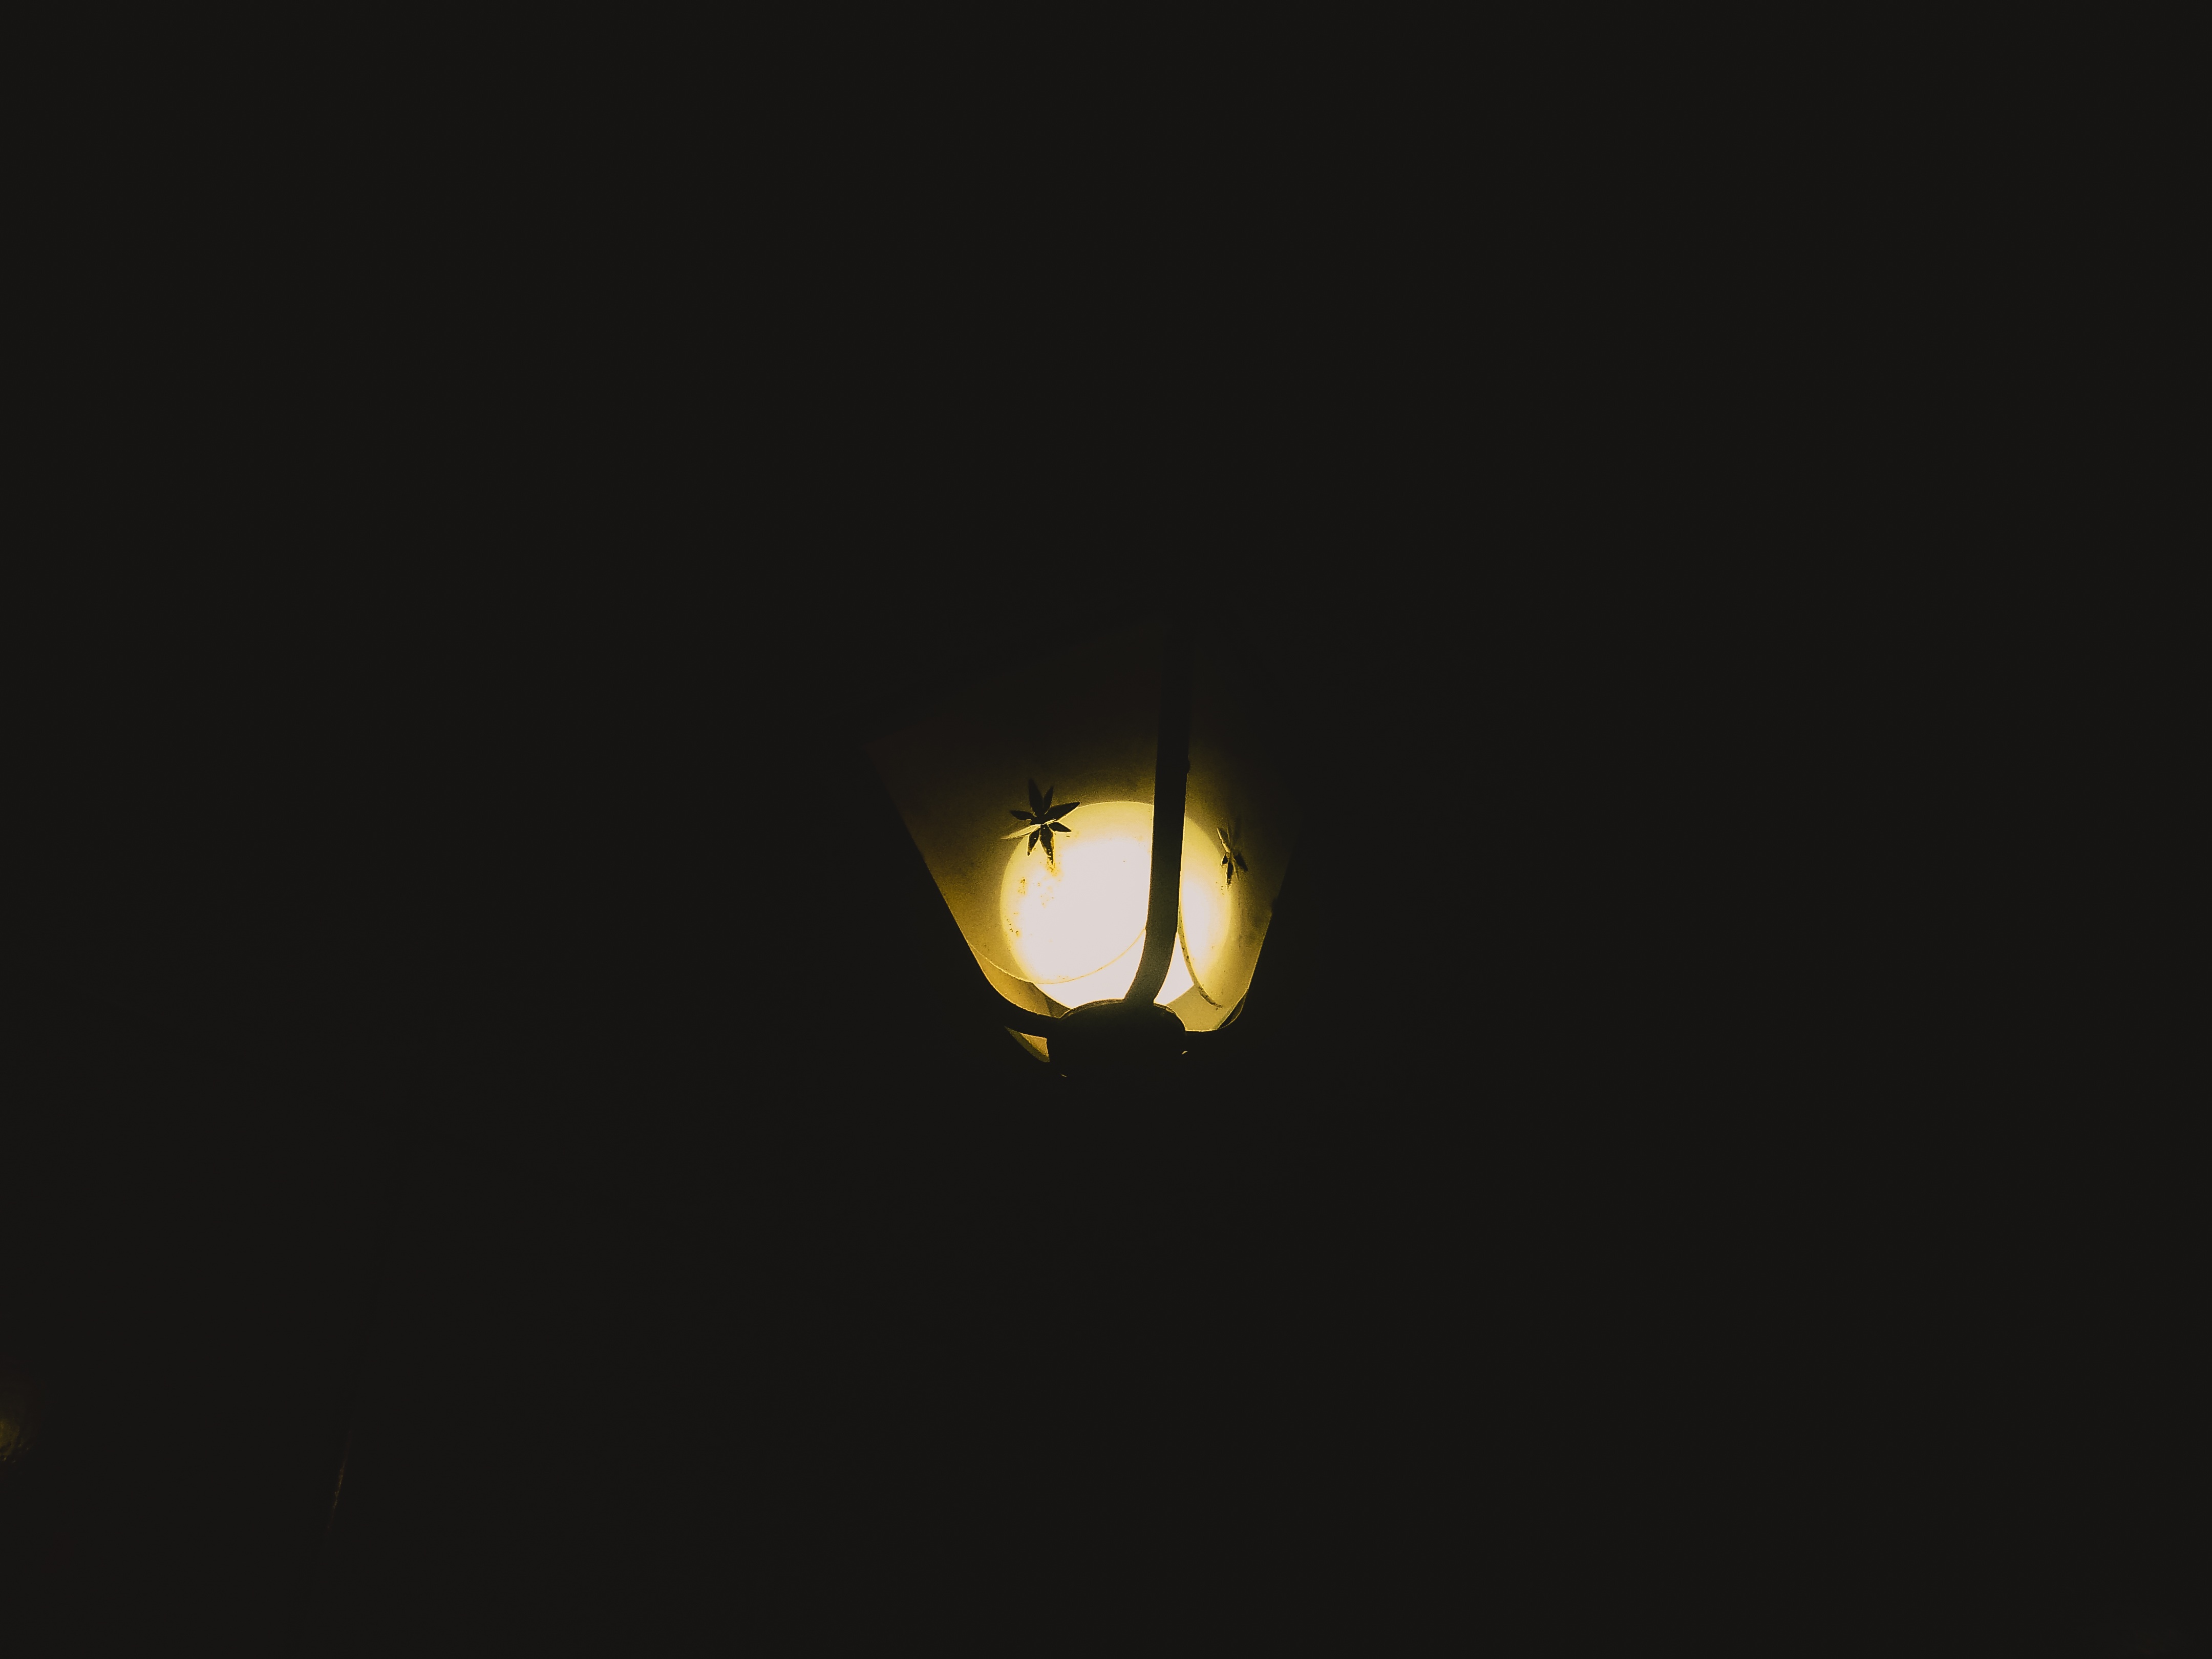
light, insect, flame, darkness, lighting, macro photography, computer wallpaper